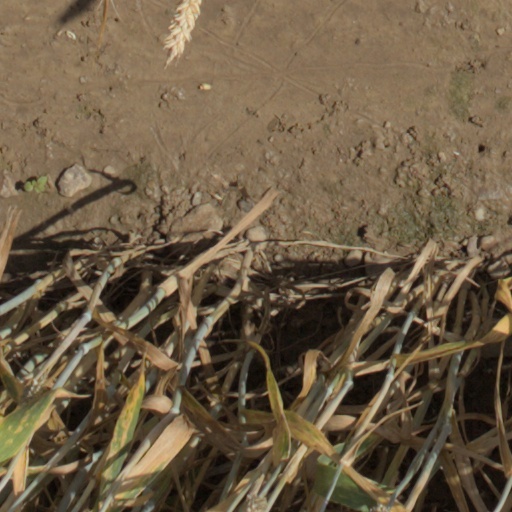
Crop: wheat